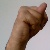
The image shows a hand gesture representing the letter 'N' in Indian Sign Language.